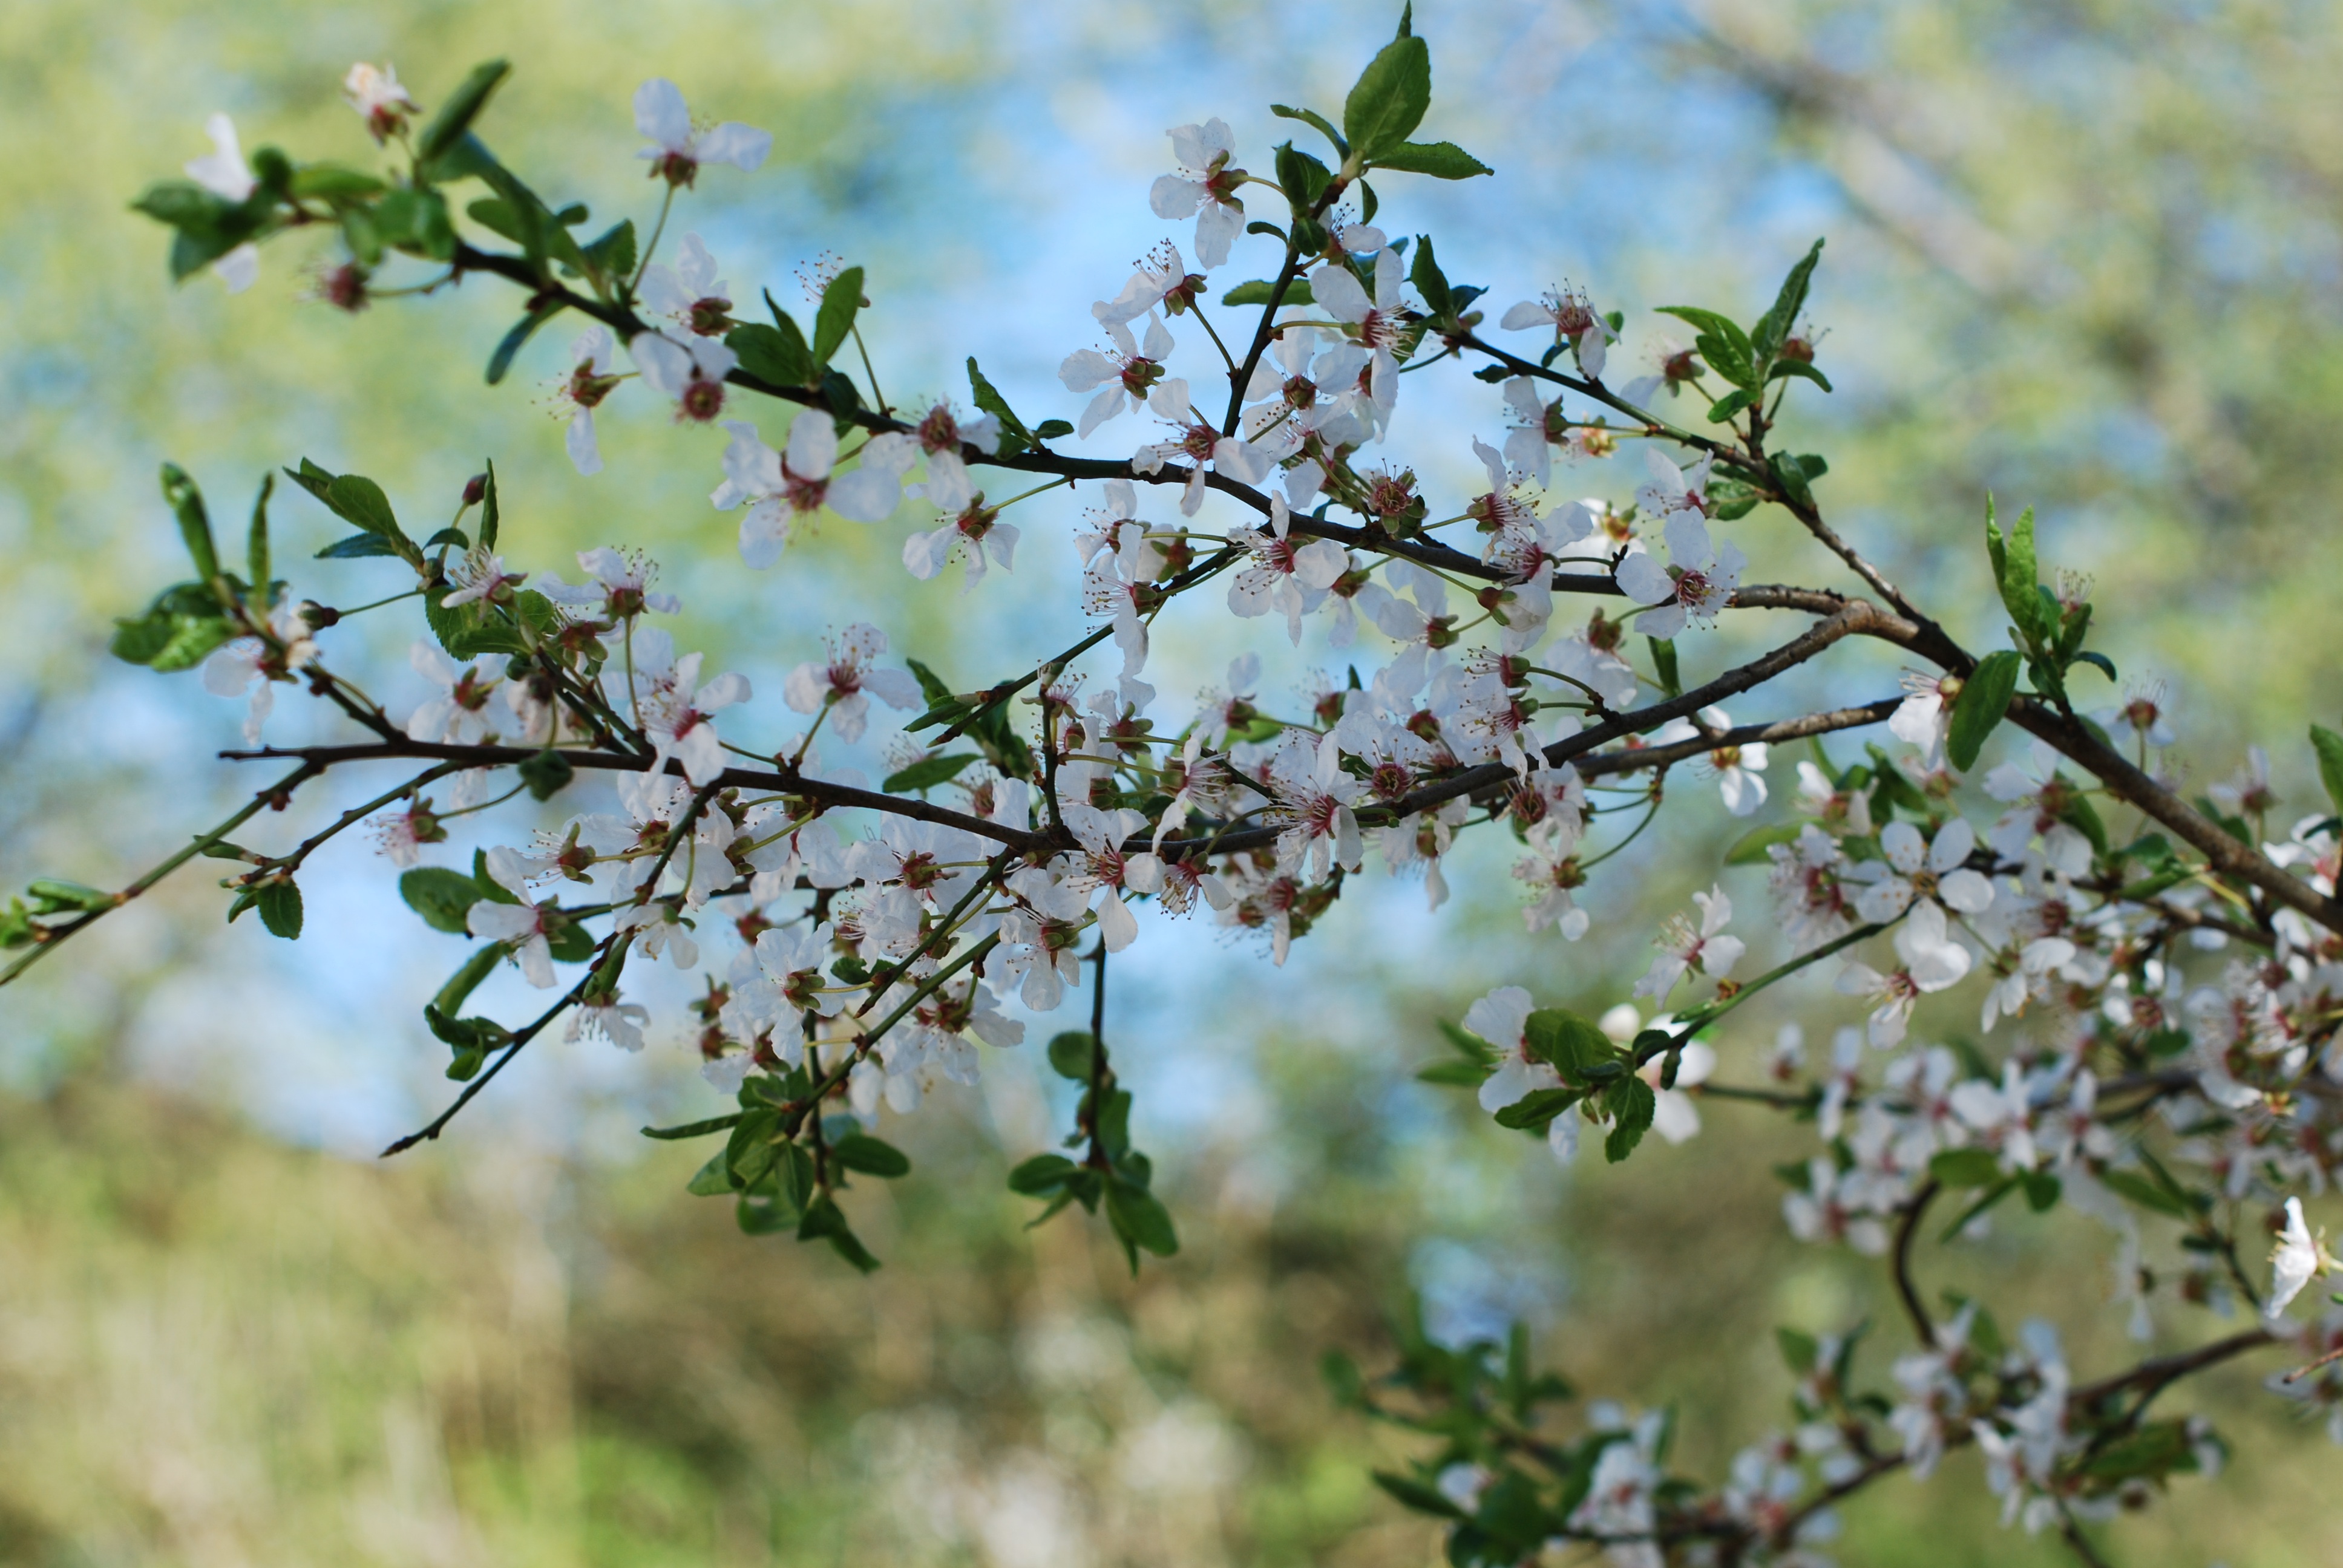
tree, nature, branch, blossom, plant, fruit, leaf, flower, food, spring, produce, botany, flora, twig, flowers, shrub, spring flowers, flowering plant, woody plant, land plant